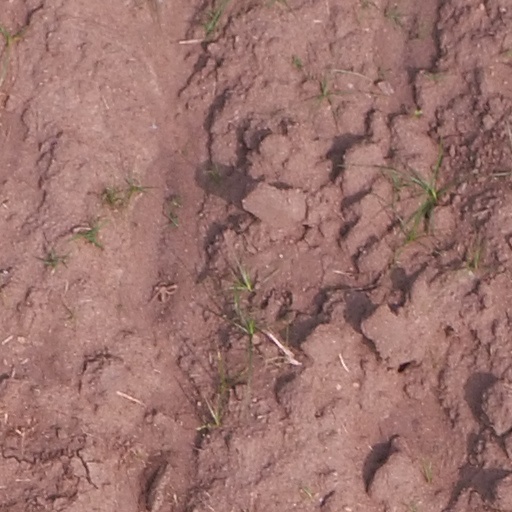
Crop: maize; corn